Palácio Rio Negro, Manaus

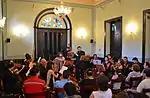
Orchestra playing inside the palace

The Scholz Palace was built in an eclectic style in 1903 to be the private residence of the wealthy rubber merchant, Karl Waldemar Scholz. The state of Amazonas at the time was one of the most prosperous states in Brazil due to rubber production.